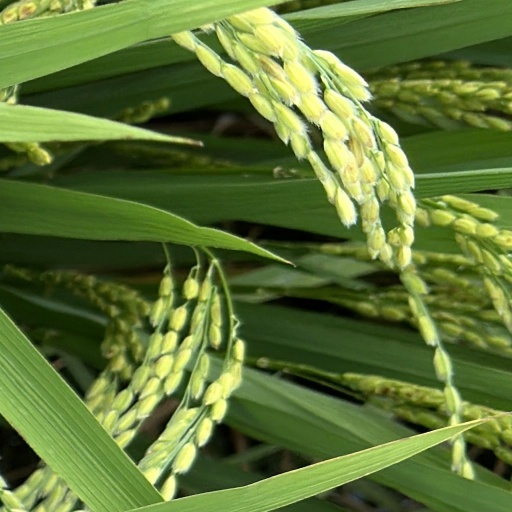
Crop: rice